One World (John Martyn album)

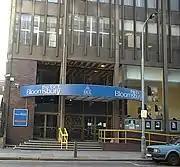
A filmed performance at the Collegiate Theatre (now the Bloomsbury Theatre) helped "One World" become Martyn's first chart success.

Martyn's first studio album for almost three years, "One World" was released by Island on 4 November 1977. The sleeve, designed by Tony Wright, depicts a mermaid rising from the ocean in an arc, with sea creatures trailing behind her alongside several cultural symbols. The track listing on the back cover listed the two sides in reversed order, due to the design being completed before the album was delivered. Martyn announced a tour of the United Kingdom for the second half of November 1977, ending with a performance at the Newcastle Polytechnic. On 20 November, when playing at the Rainbow Theatre, London, Martyn and his backing band of Rowe, Thompson and Pierre Moerlen were joined by Steve Winwood, making his first live appearance in almost a year. Martyn received criticism from fans for using the Rhythm Doctor drum machine on stage. He recalled: "People thought it was so funny, that this geezer would walk onstage with a glorified metronome. They could not see that it was in fact a bass drum, with a kick drum at the top. A lot of the things I used to fiddle about with confused people at first."